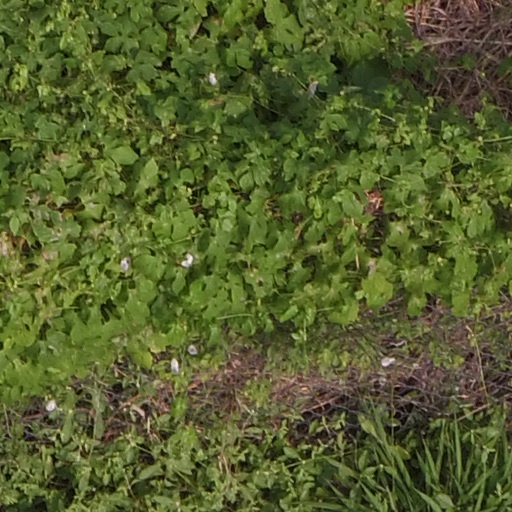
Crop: maize; corn